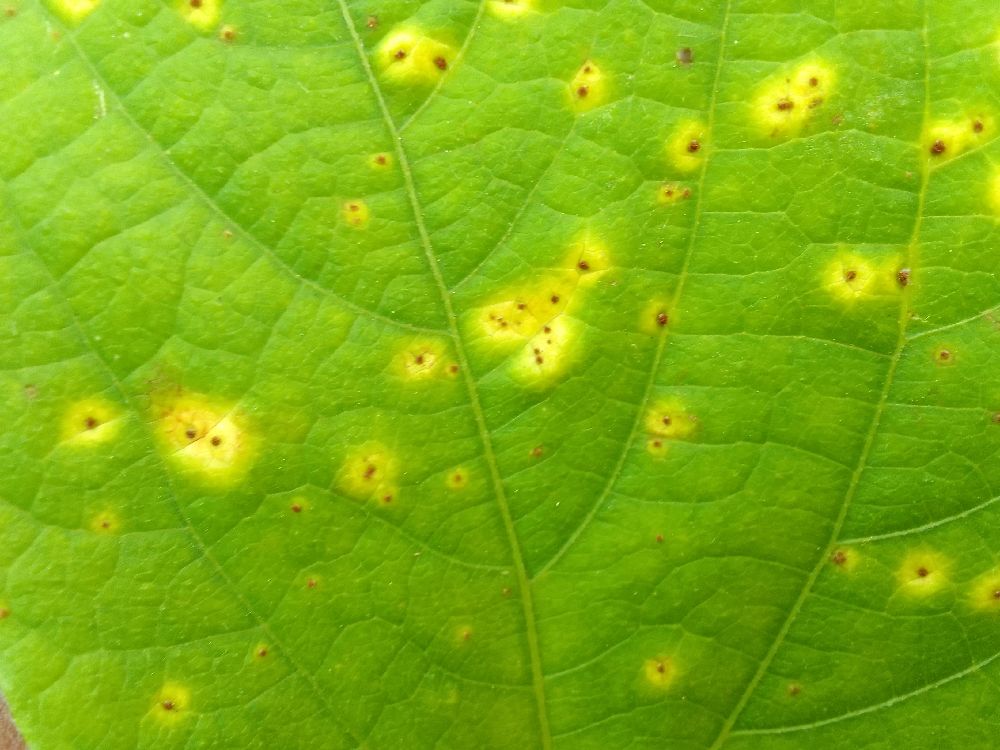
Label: rust